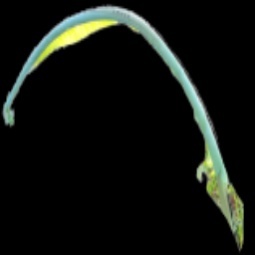
Label: Boron